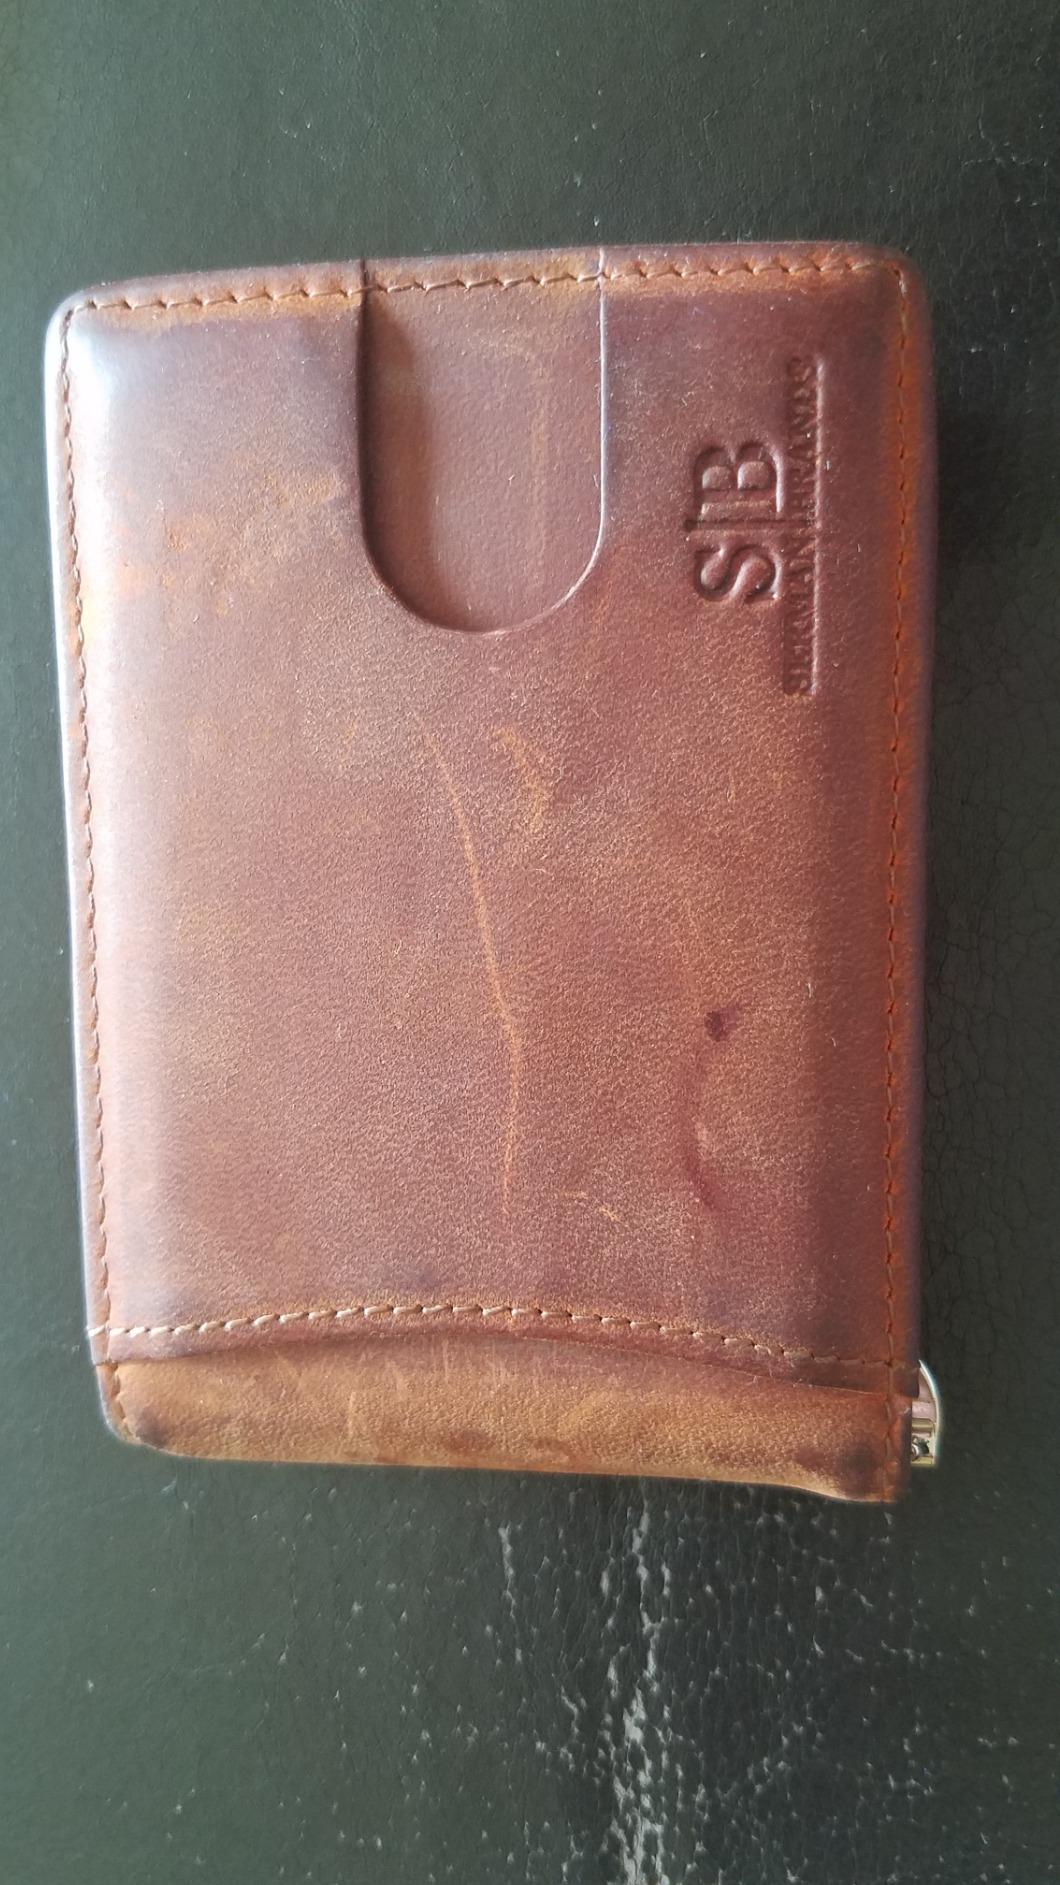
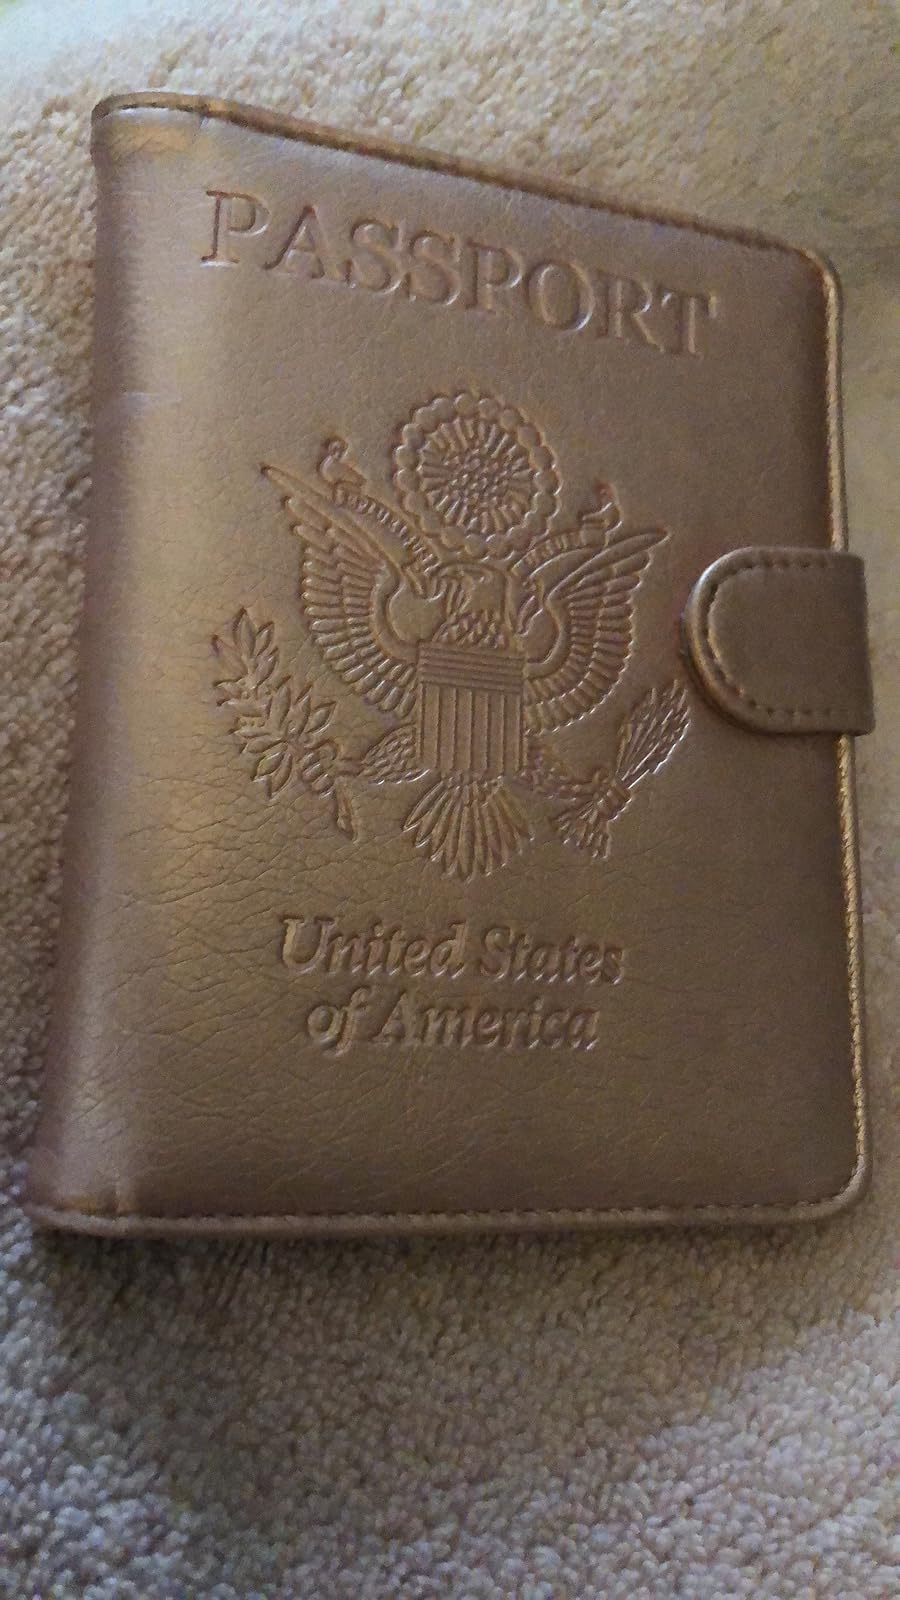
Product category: accessories_wallet
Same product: no